32 Canadian Brigade Group

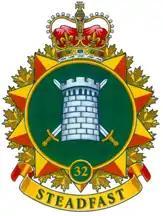
Badge of 32 CBG

32 Canadian Brigade Group (32 CBG) of the Canadian Army is part of the 4th Canadian Division. It is centred on the Greater Toronto Area, as well as Niagara Region and Brantford. It is headquartered at LCol George Taylor Denison III Armoury in Toronto, Ontario.